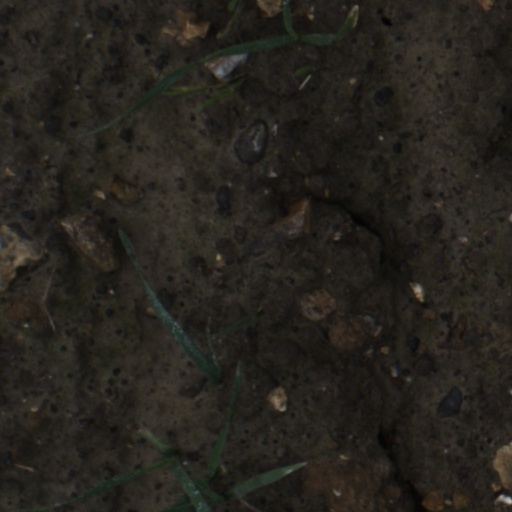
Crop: wheat